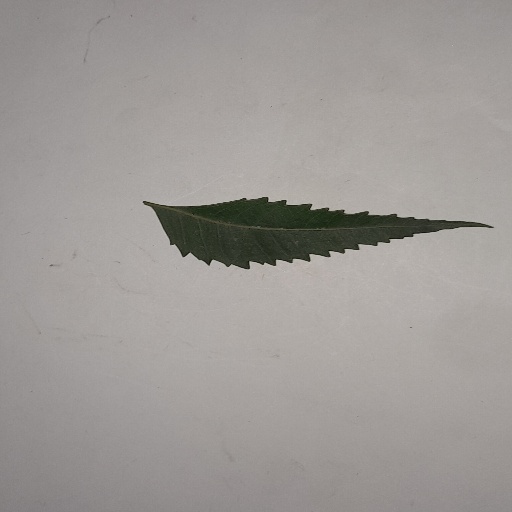
Species: Neem
Leaf condition: Healthy Leaf